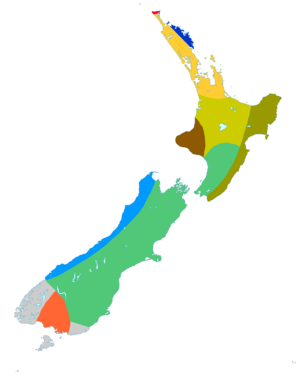
Cordyline australis est une espèce de monocotylédones arborescentes, largement ramifiée, endémique de Nouvelle-Zélande. Il atteint jusqu'à 20 mètres de haut avec un tronc robuste et des feuilles en forme d'épée, qui sont regroupées à l'extrémité des branches et peuvent mesurer jusqu'à 1 mètre de long. Connu par les Maoris sous le nom de Ti Kouka, l'arbre était utilisé comme source de nourriture, en particulier dans l'île du Sud, où il était cultivé dans les zones où d'autres cultures ne se développaient pas. Il fournissait de fibres durables pour les textiles, les cordes d'ancrage, les lignes de pêche, les paniers, des capes imperméables, des manteaux et des sandales. Il est également cultivé comme arbre d'ornement dans les pays de l'hémisphère Nord au climat tempéré océanique, comme sur le littoral breton ou dans les parties les plus chaudes de la Grande-Bretagne où il est connu sous le nom de Torquay palm.